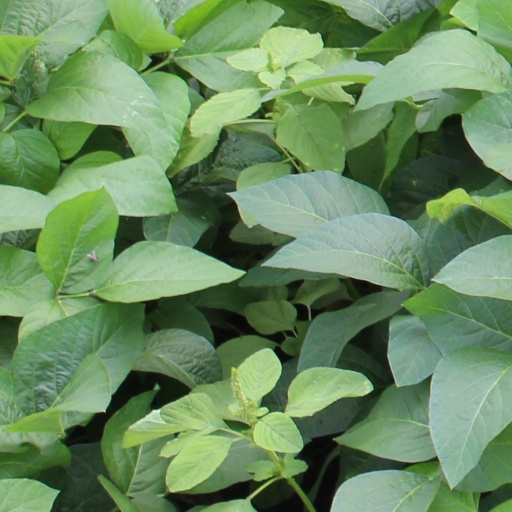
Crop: soybean